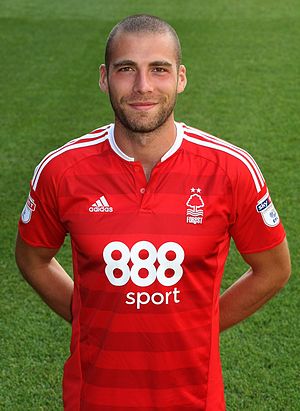
Pajtim Kasami
Pajtim Kasami er en schweizisk fodboldspiller af albansk oprindelse, som spiller for Sion.